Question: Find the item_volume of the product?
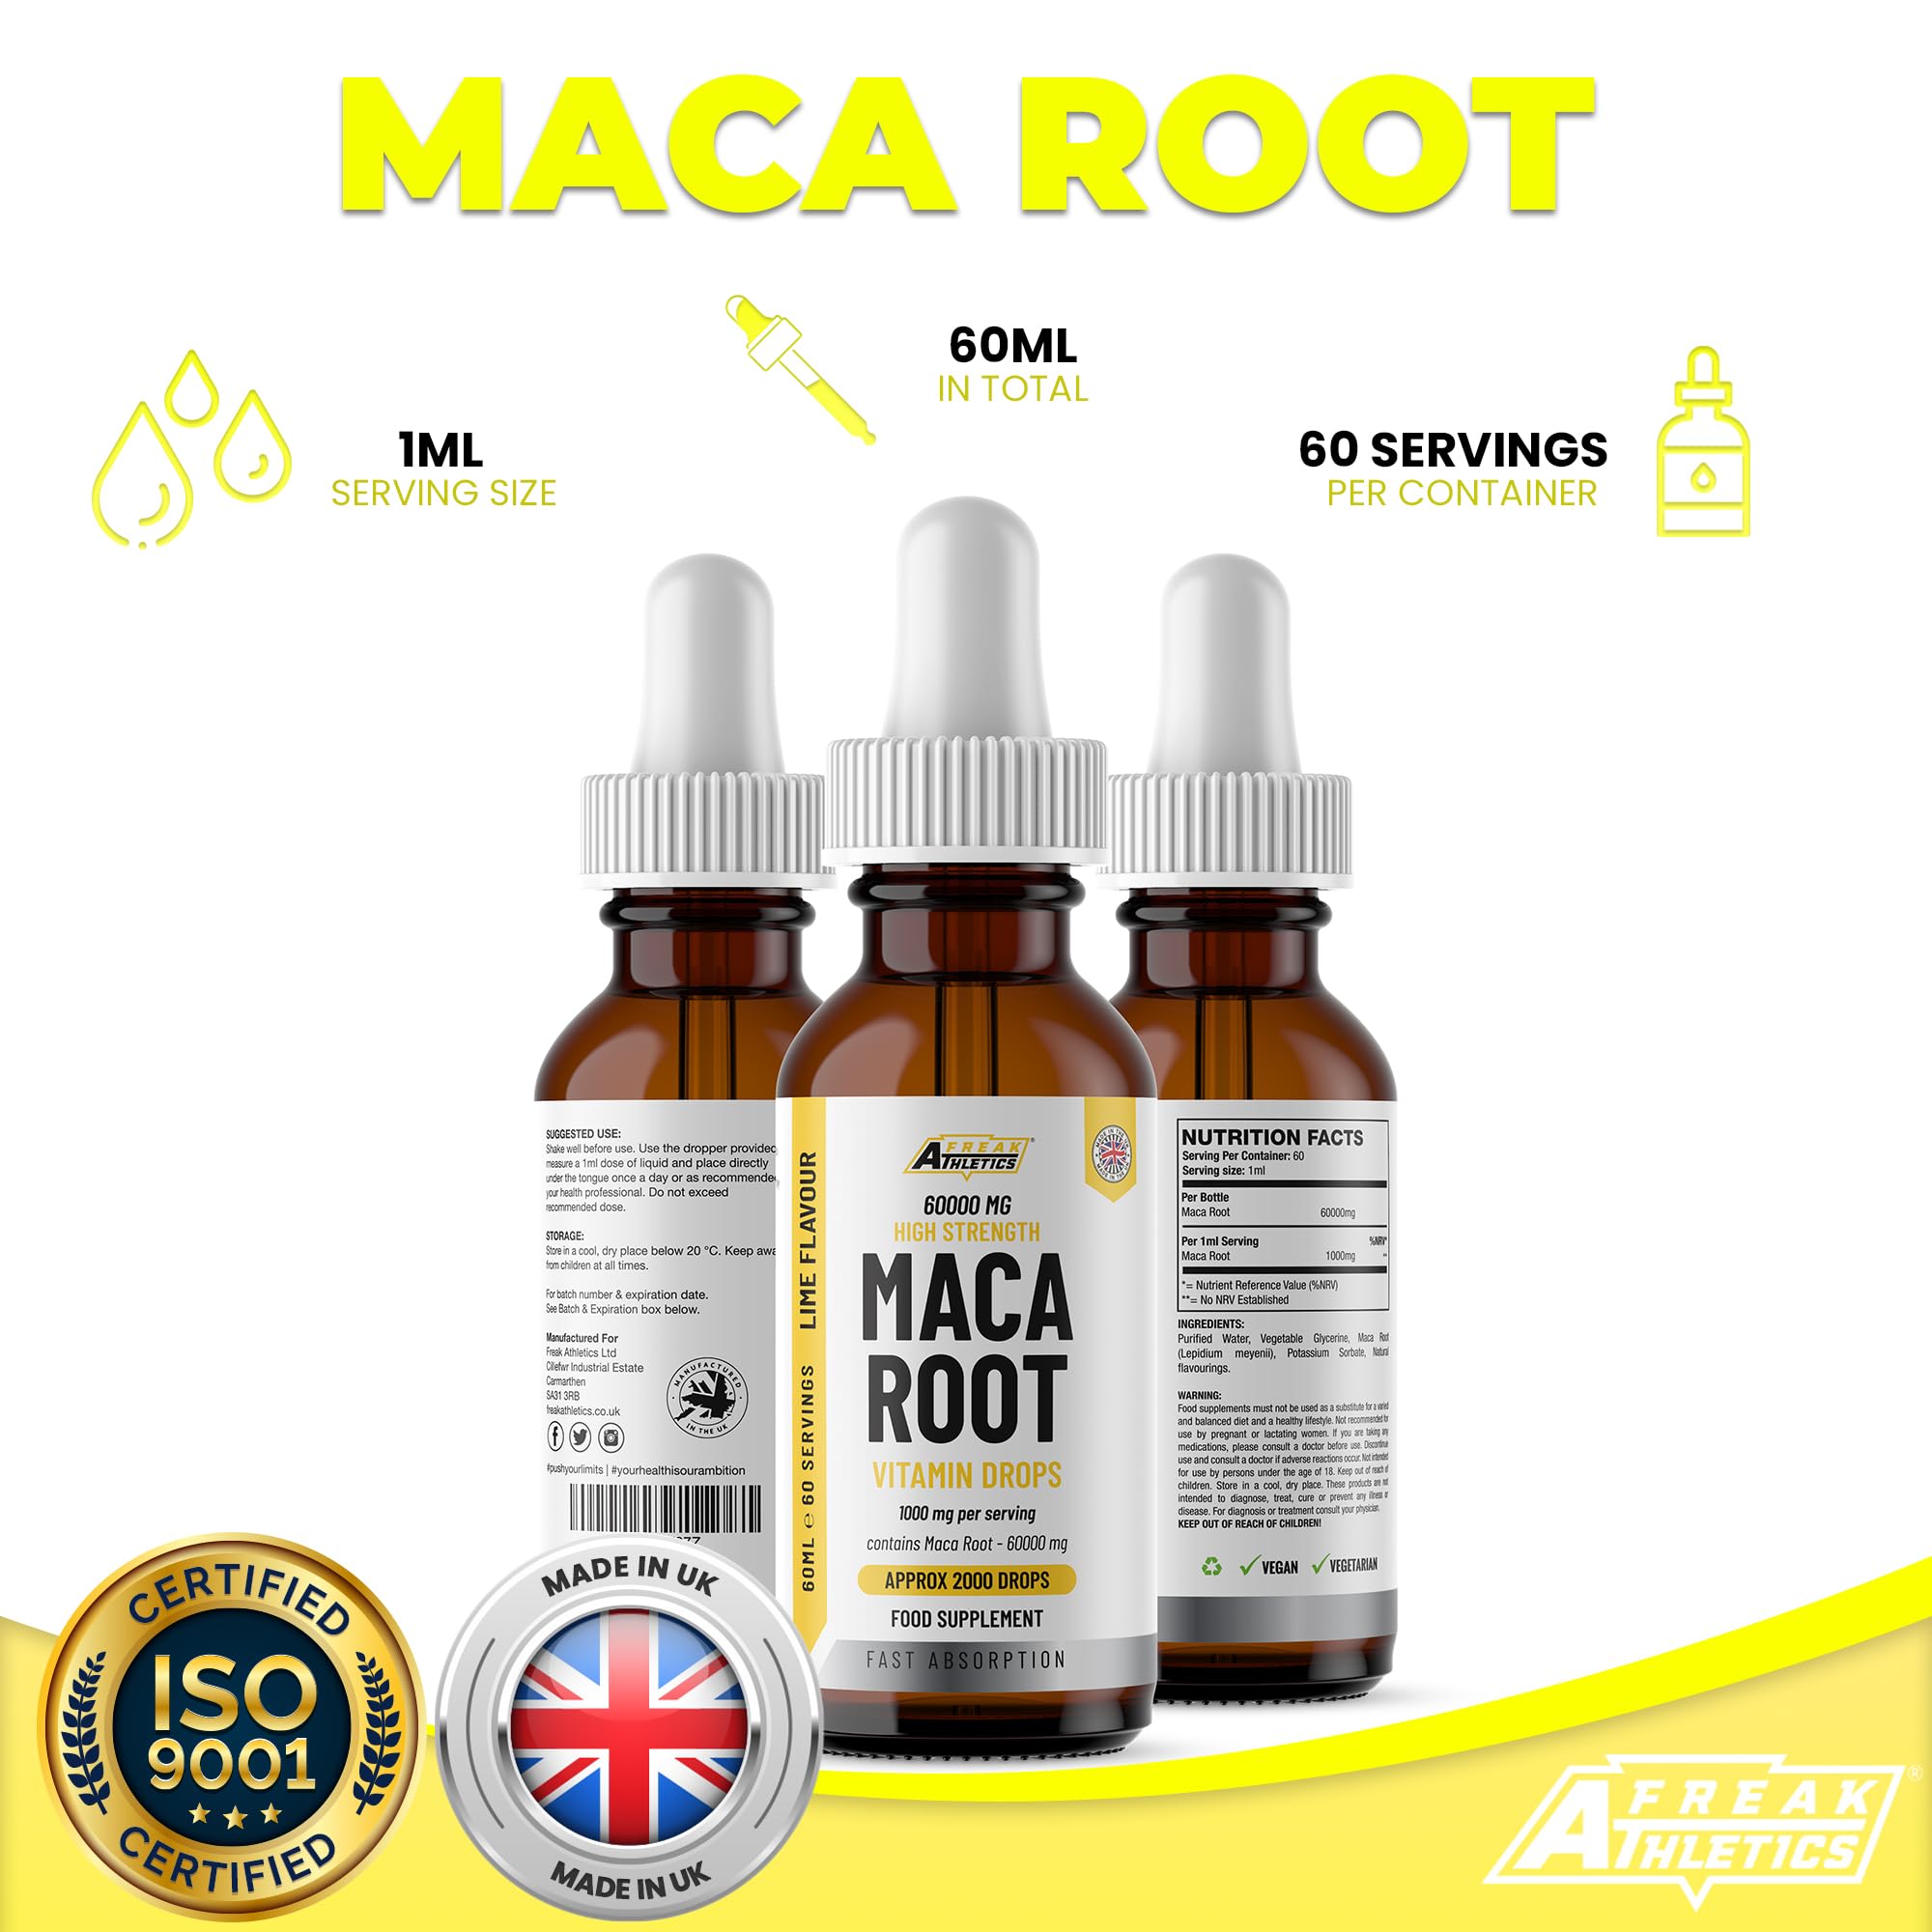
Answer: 1.0 millilitre